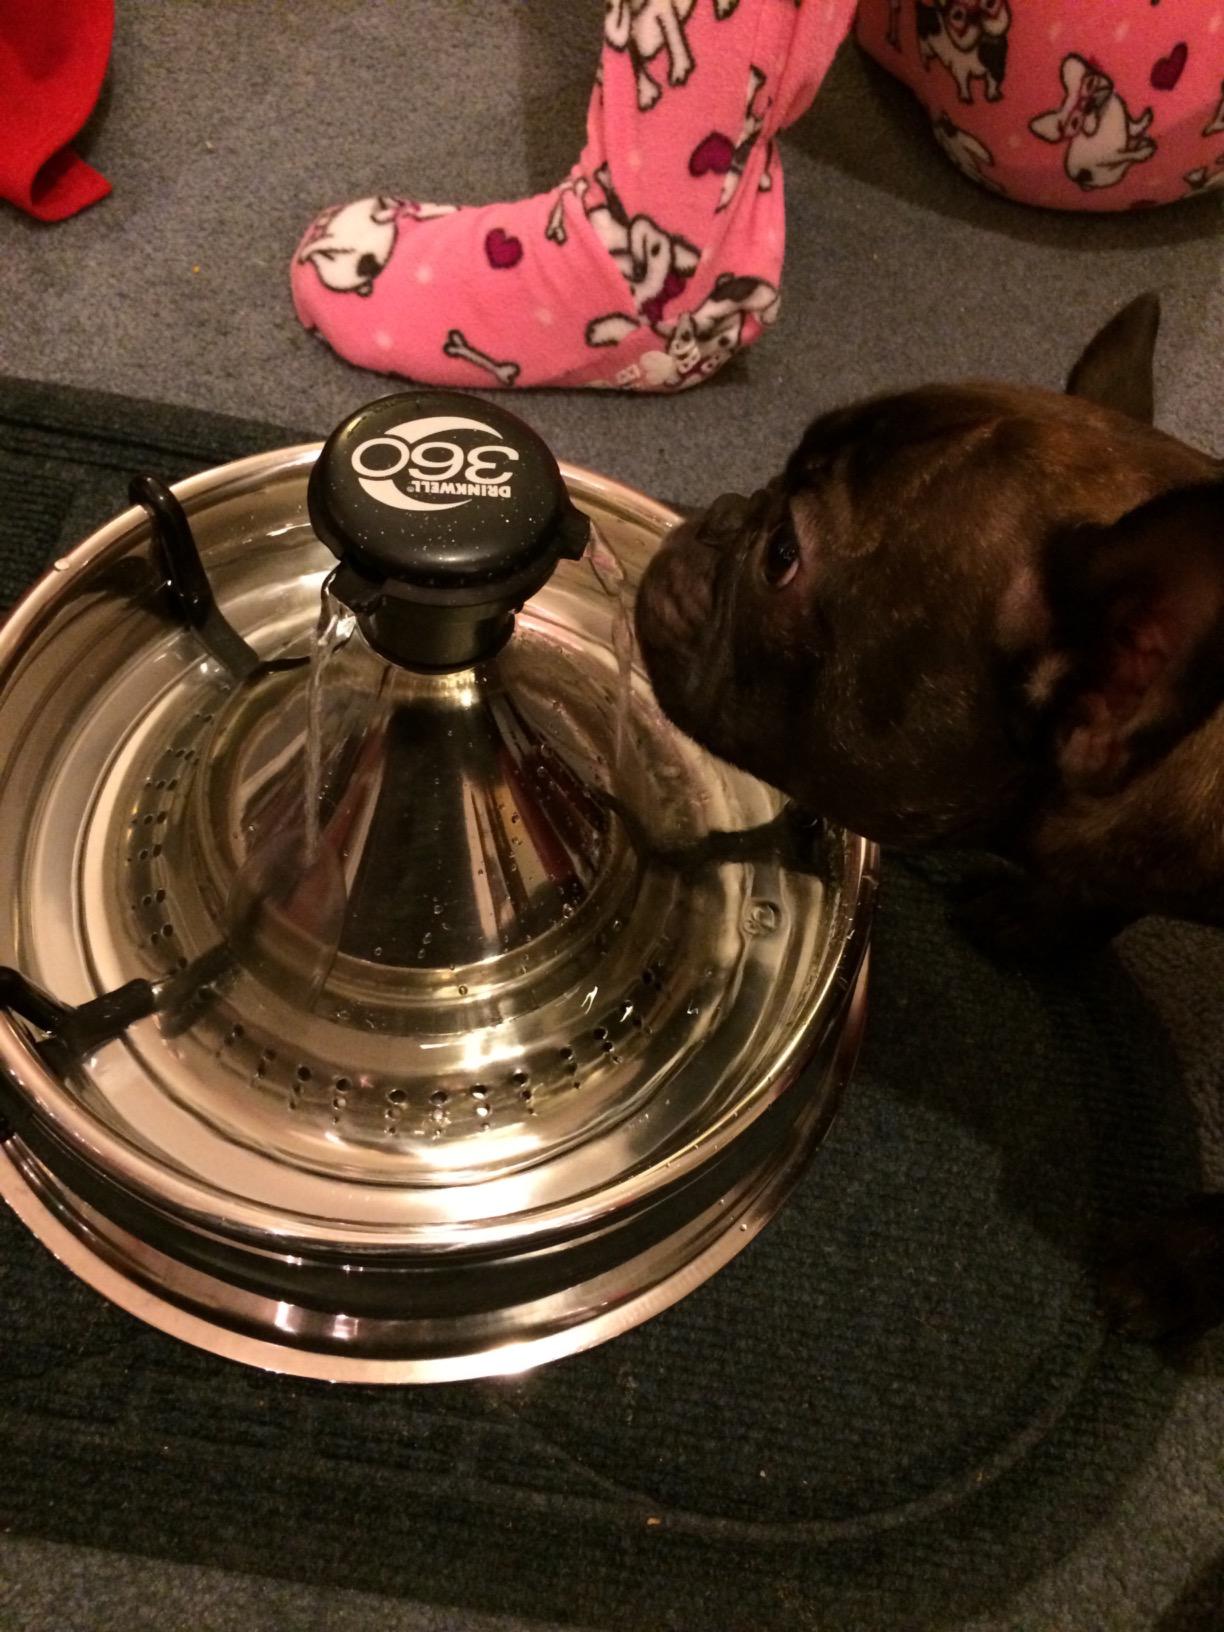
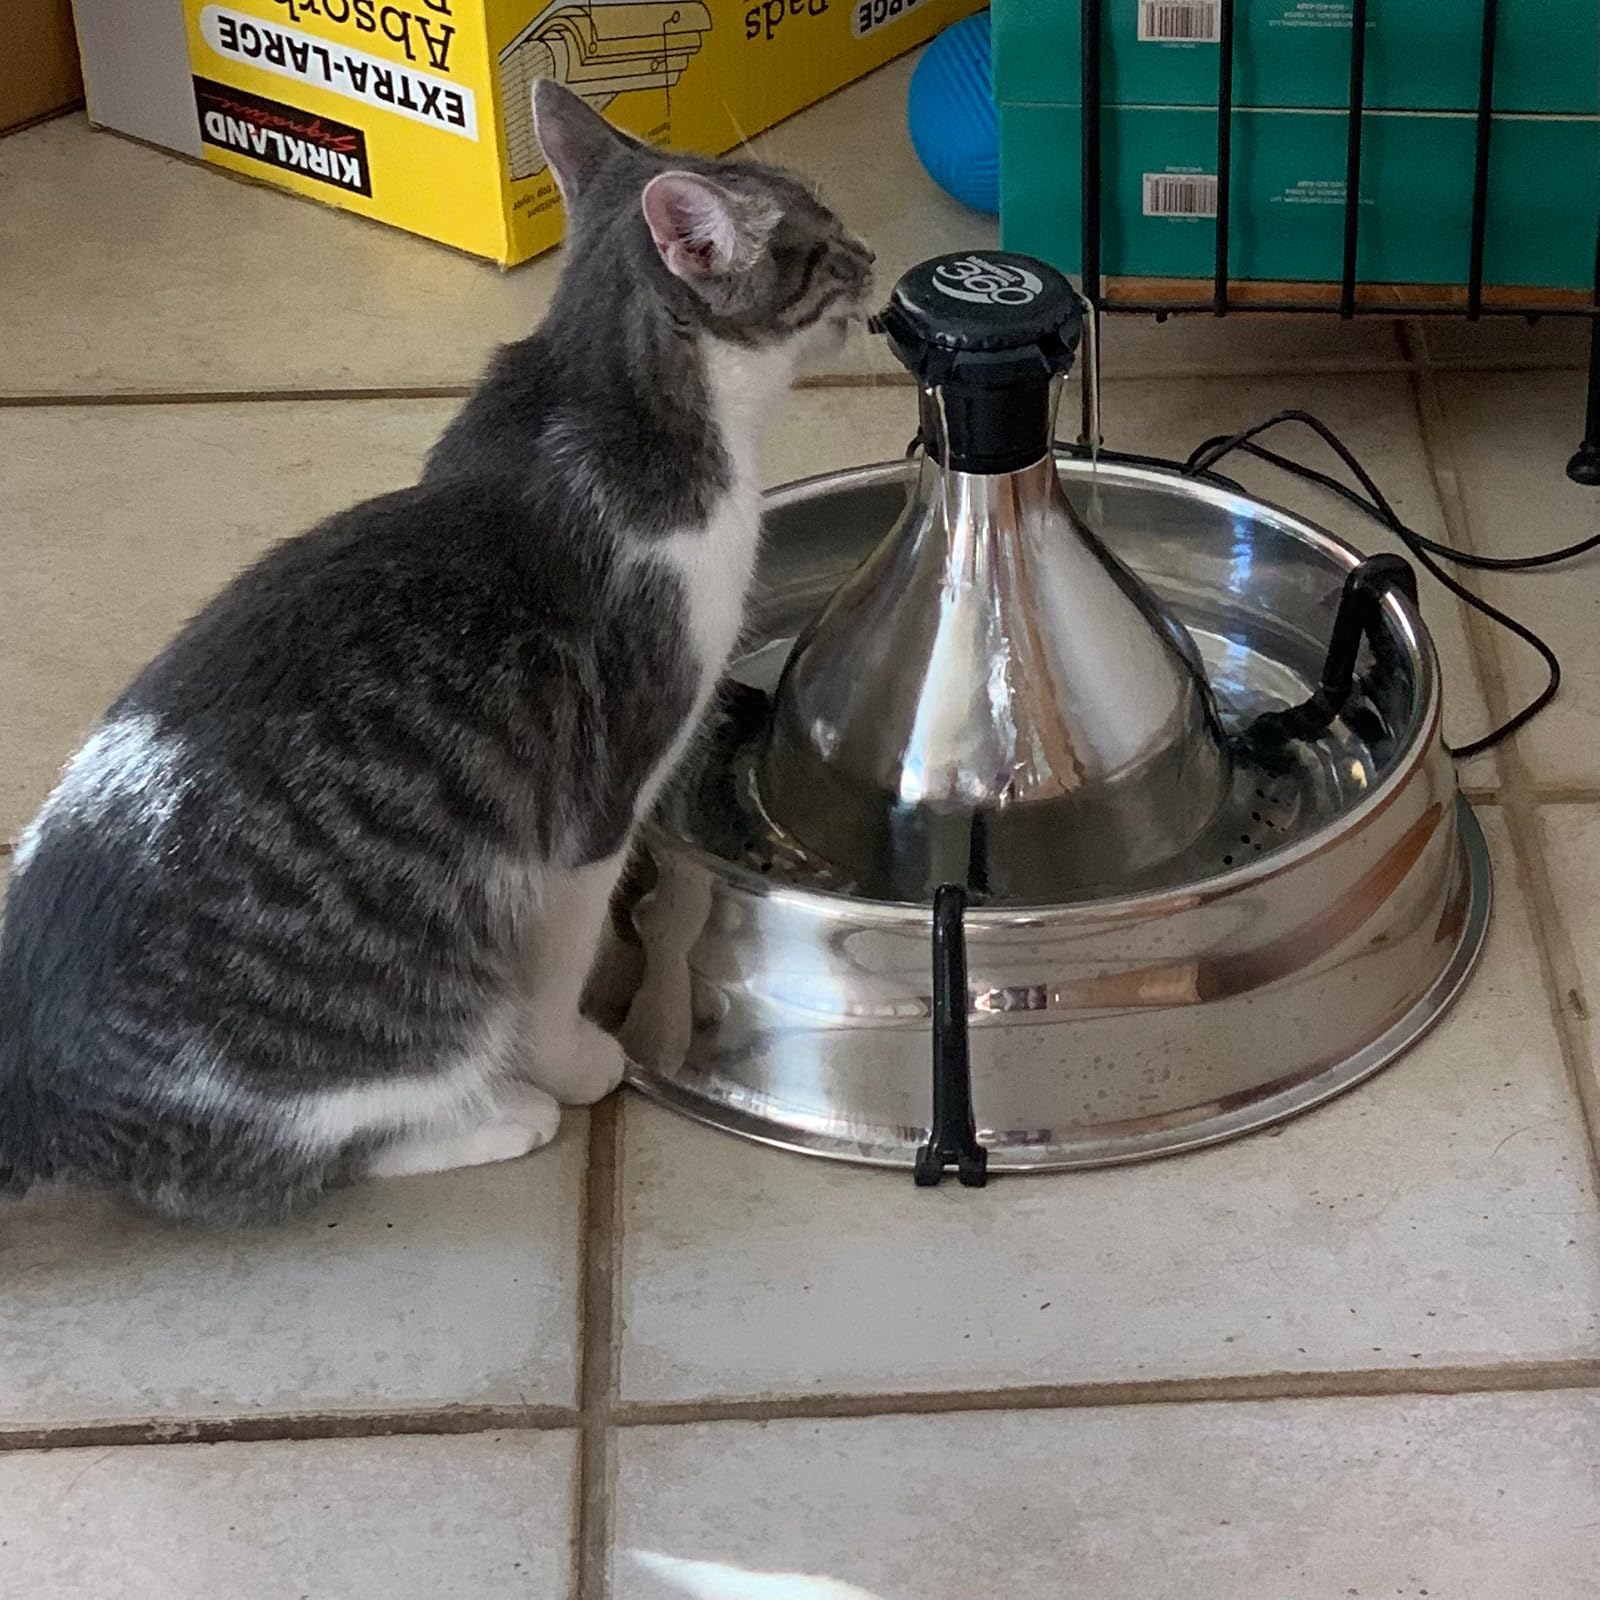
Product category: items_bowl
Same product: yes